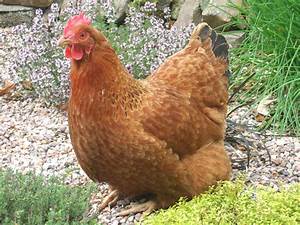
Label: chicken